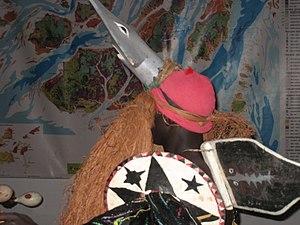
danse de bienvenue This is an image of Cultural Fashion or Adornment from Guinea-Bissau